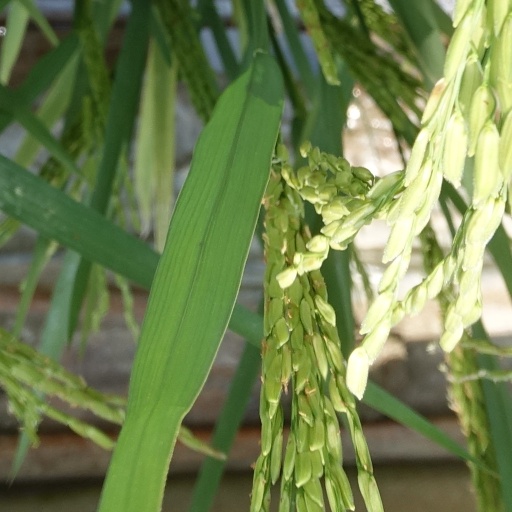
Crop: rice